Aumur

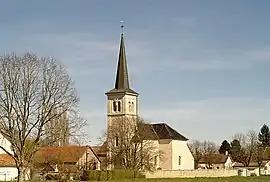
The church in Aumur

Aumur is a commune in the Jura department in the region of Bourgogne-Franche-Comté in eastern France.